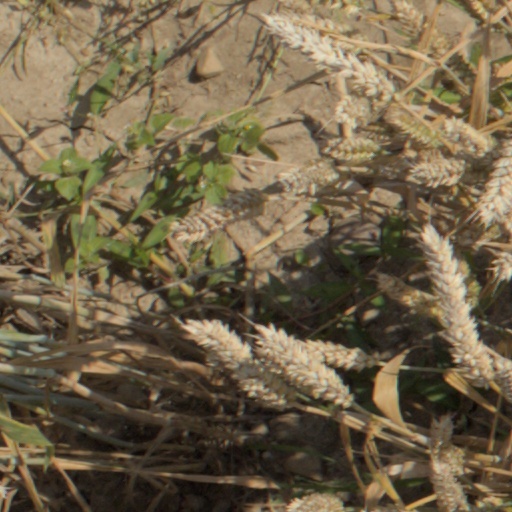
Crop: wheat